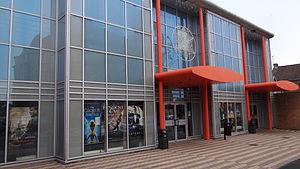
L'Idéal Cinéma-Jacques Tati - rénovation du cinéma et passage au numérique 3D - octobre 2012.
L'Idéal Cinéma à Aniche n' est ancien que par son nom, ce fut d'abord un hôtel syndical. Une première séance publique de cinéma eut lieu le 23 novembre 1905 par la Société du cinématographe automobile. Ce n'est qu'en 1922, lors de l'achat d'un premier appareil de projection, que l'édifice prend le nom d'Idéal Cinéma. Rénové à plusieurs reprises il est définitivement fermé en 1977. L' édifice est entièrement rasé pour faire place au Centre culturel communal Claude Berri inauguré le 3 mai 1995. Le centre communal culturel est composé de L’Idéal Cinéma - Jacques Tati ainsi que de la salle Louis Pol, sous gestion publique de la ville d'Aniche par un bail emphytéotique, au terme duquel il appartiendra à nouveau au syndicat CGT, bailleur et propriétaire des lieux. L'ancienne salle ainsi que la façade symbolique ont disparu.